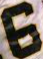
Number: 6